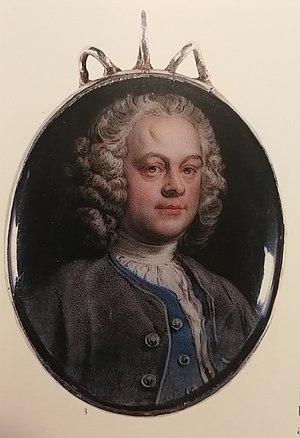
William Hogarth, né à Londres le 10 novembre 1697 et mort à Chiswick le 26 octobre 1764, est un graveur, peintre, et philanthrope anglais.
Jean-André Rouquet est un artiste peintre miniaturiste et critique d'art genevois, actif entre Londres et Paris, qui fut l'ami de William Hogarth.